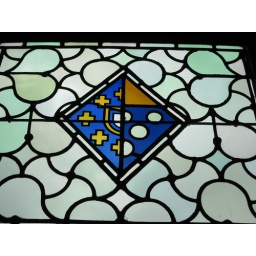
Heraldric stained glass piece in leaded glass window